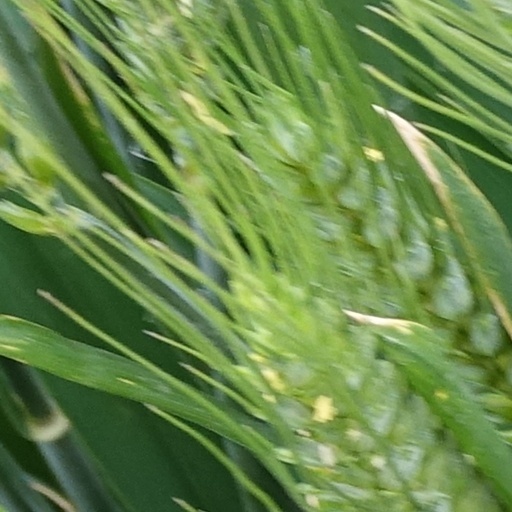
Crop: wheat